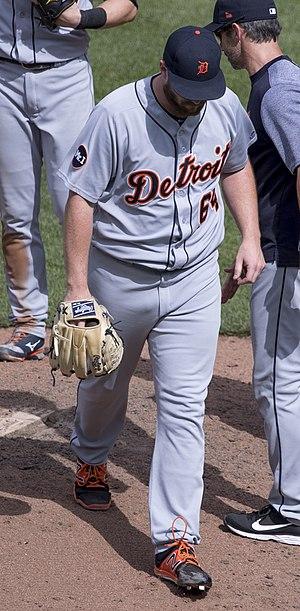
Chadwick Micah Bell est un lanceur gaucher des Tigers de Détroit de la Ligue majeure de baseball.